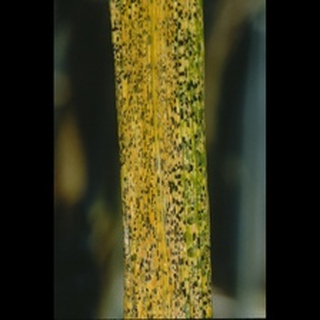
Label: wheat_brown_rust